Micro Star v. FormGen Inc.

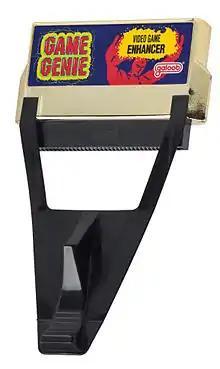
In the case "Lewis Galoob Toys, Inc. v. Nintendo of America, Inc.", the court found that the Game Genie did not infringe copyright, because it did not store any Nintendo images in any permanent form.

According to United States copyright law, the copyright holder has the exclusive right to create derivative works based on the original work. Micro Star filed suit in the United States District Court for the Southern District of California, asking for a declaratory judgment that they had not committed copyright infringement. FormGen counter-sued, claiming that Micro Star infringed their copyright by making derivative works of "Duke Nukem 3D".